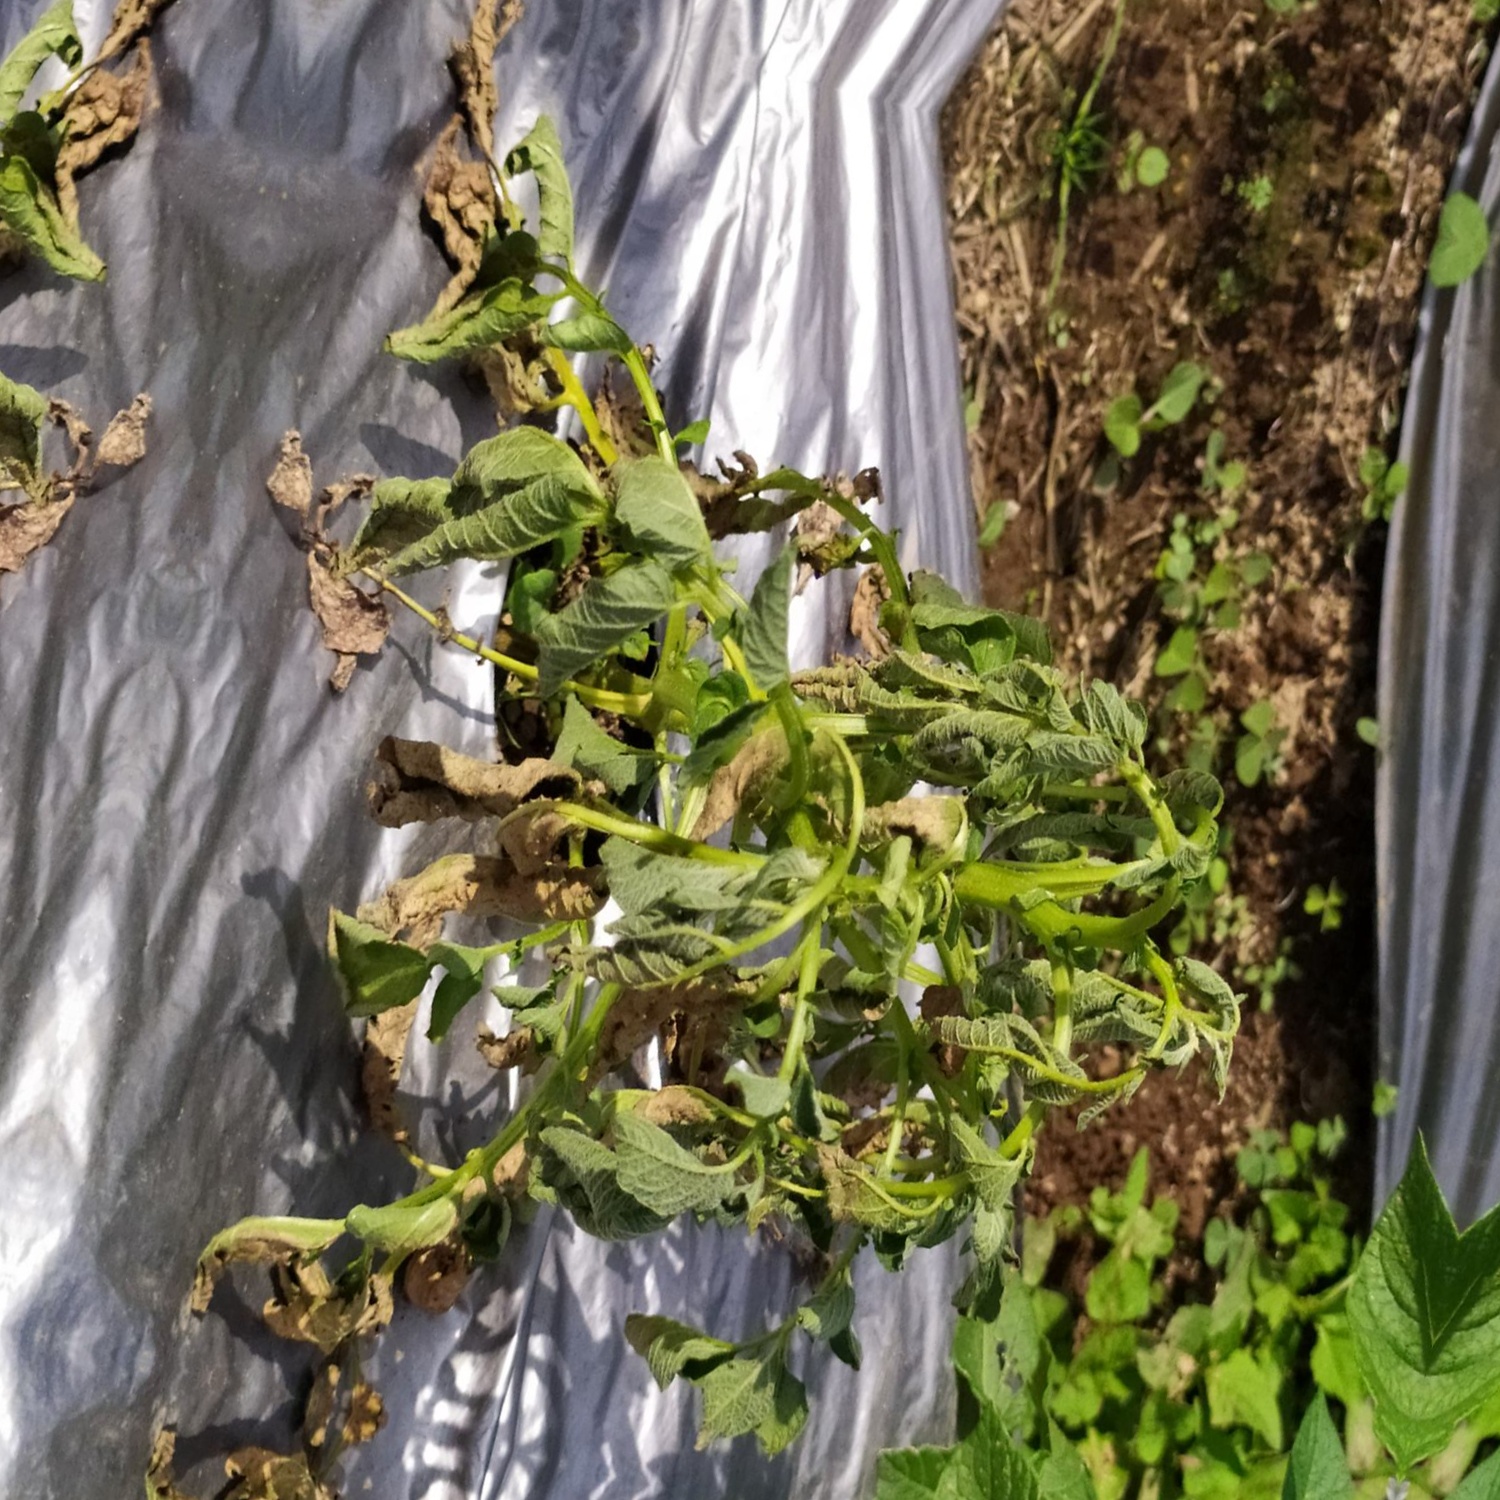
Etiqueta: Pudricion_Parda